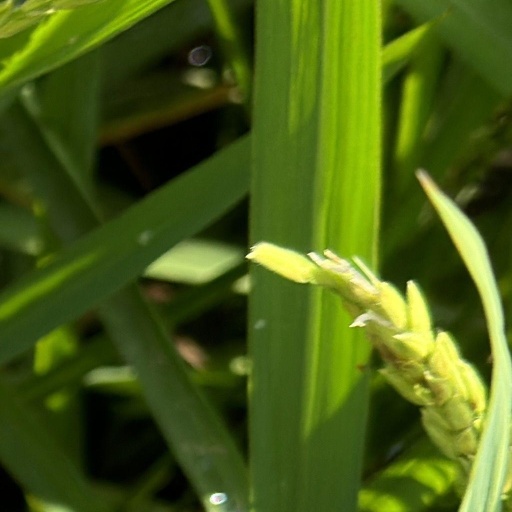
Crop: rice